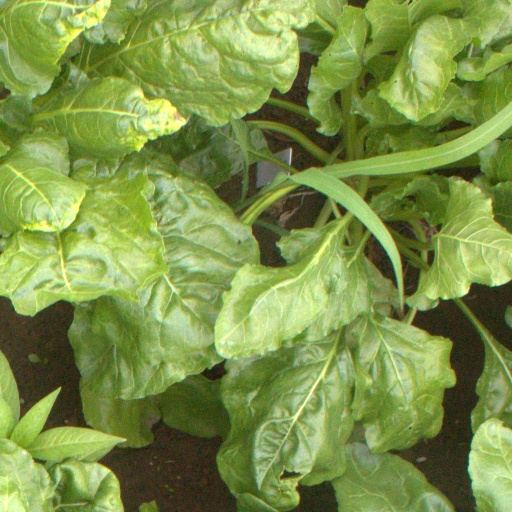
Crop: sugar beet